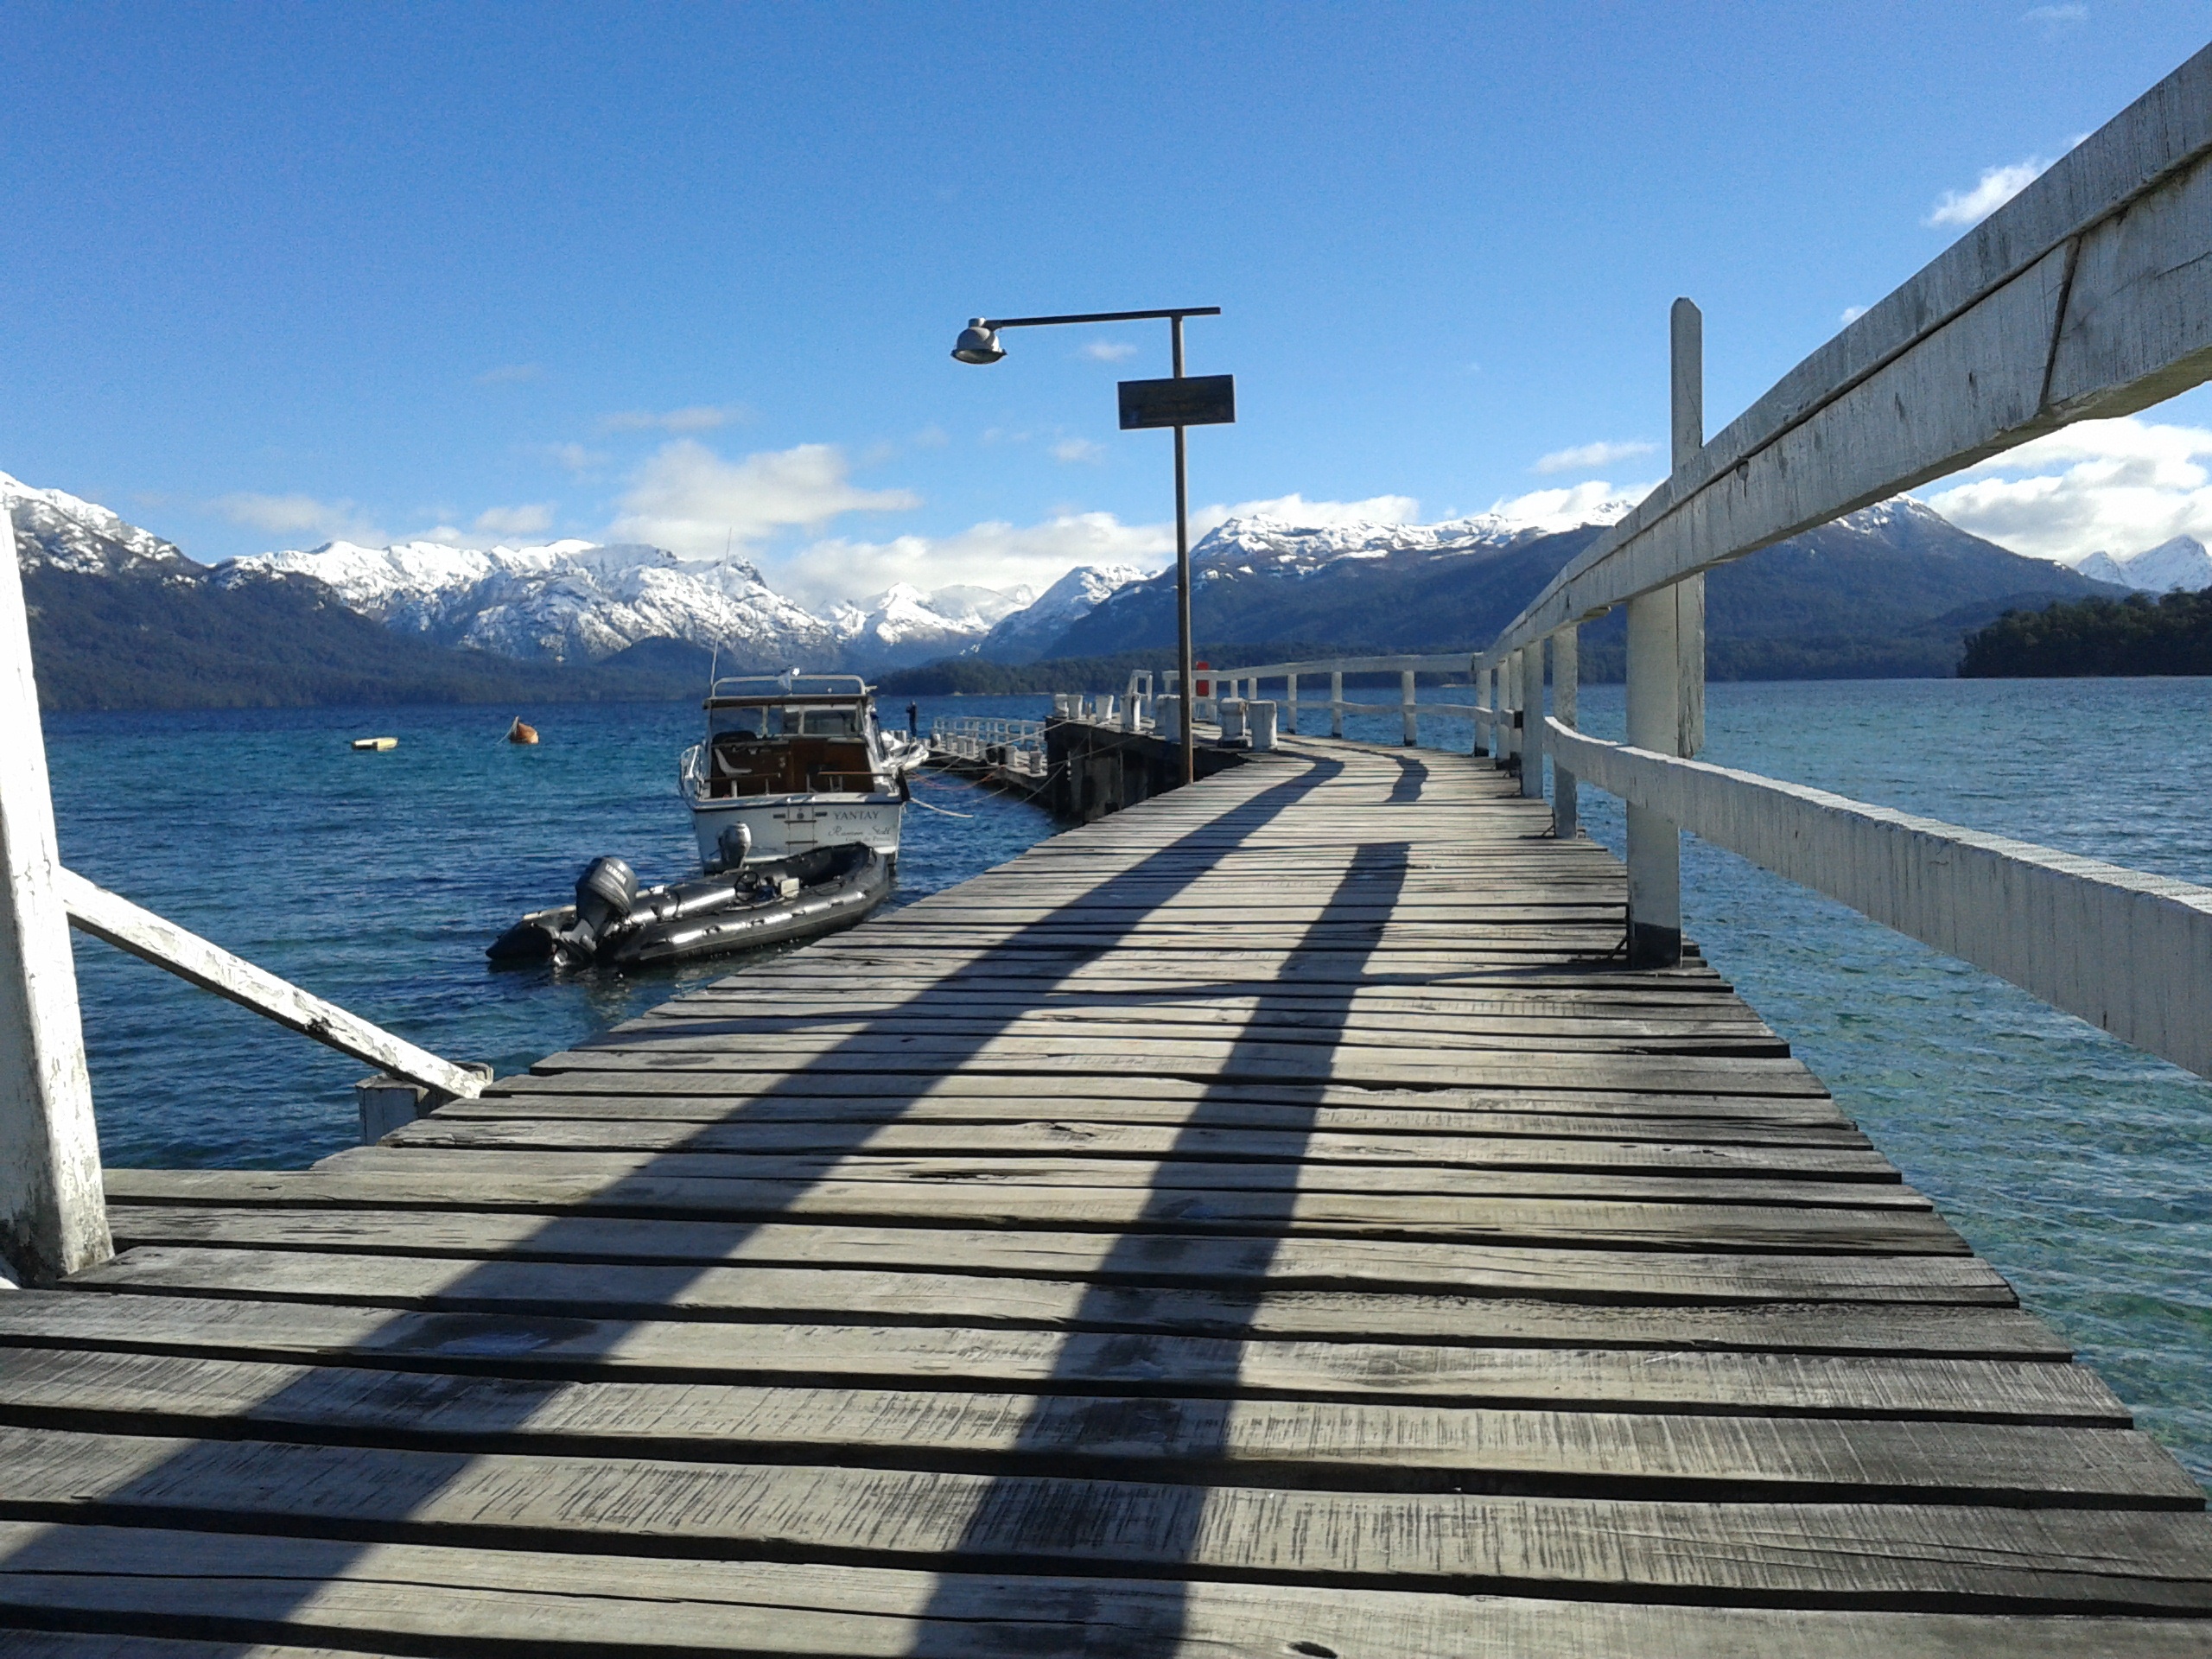
sea, coast, dock, boardwalk, bridge, pier, walkway, nonbuilding structure